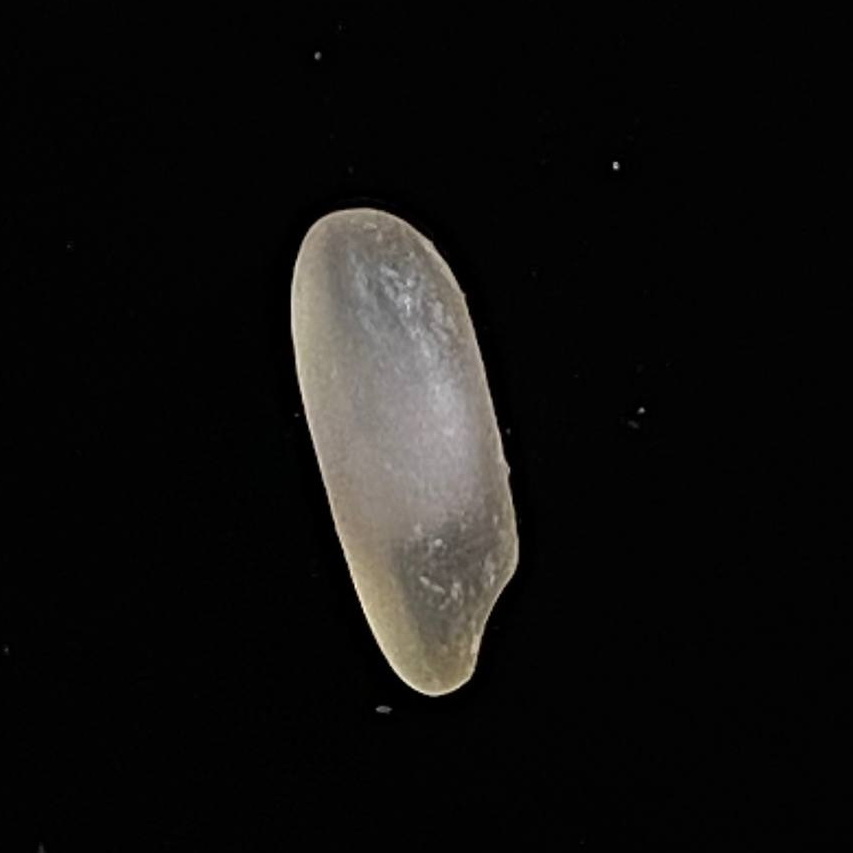
Rice variety: BR29